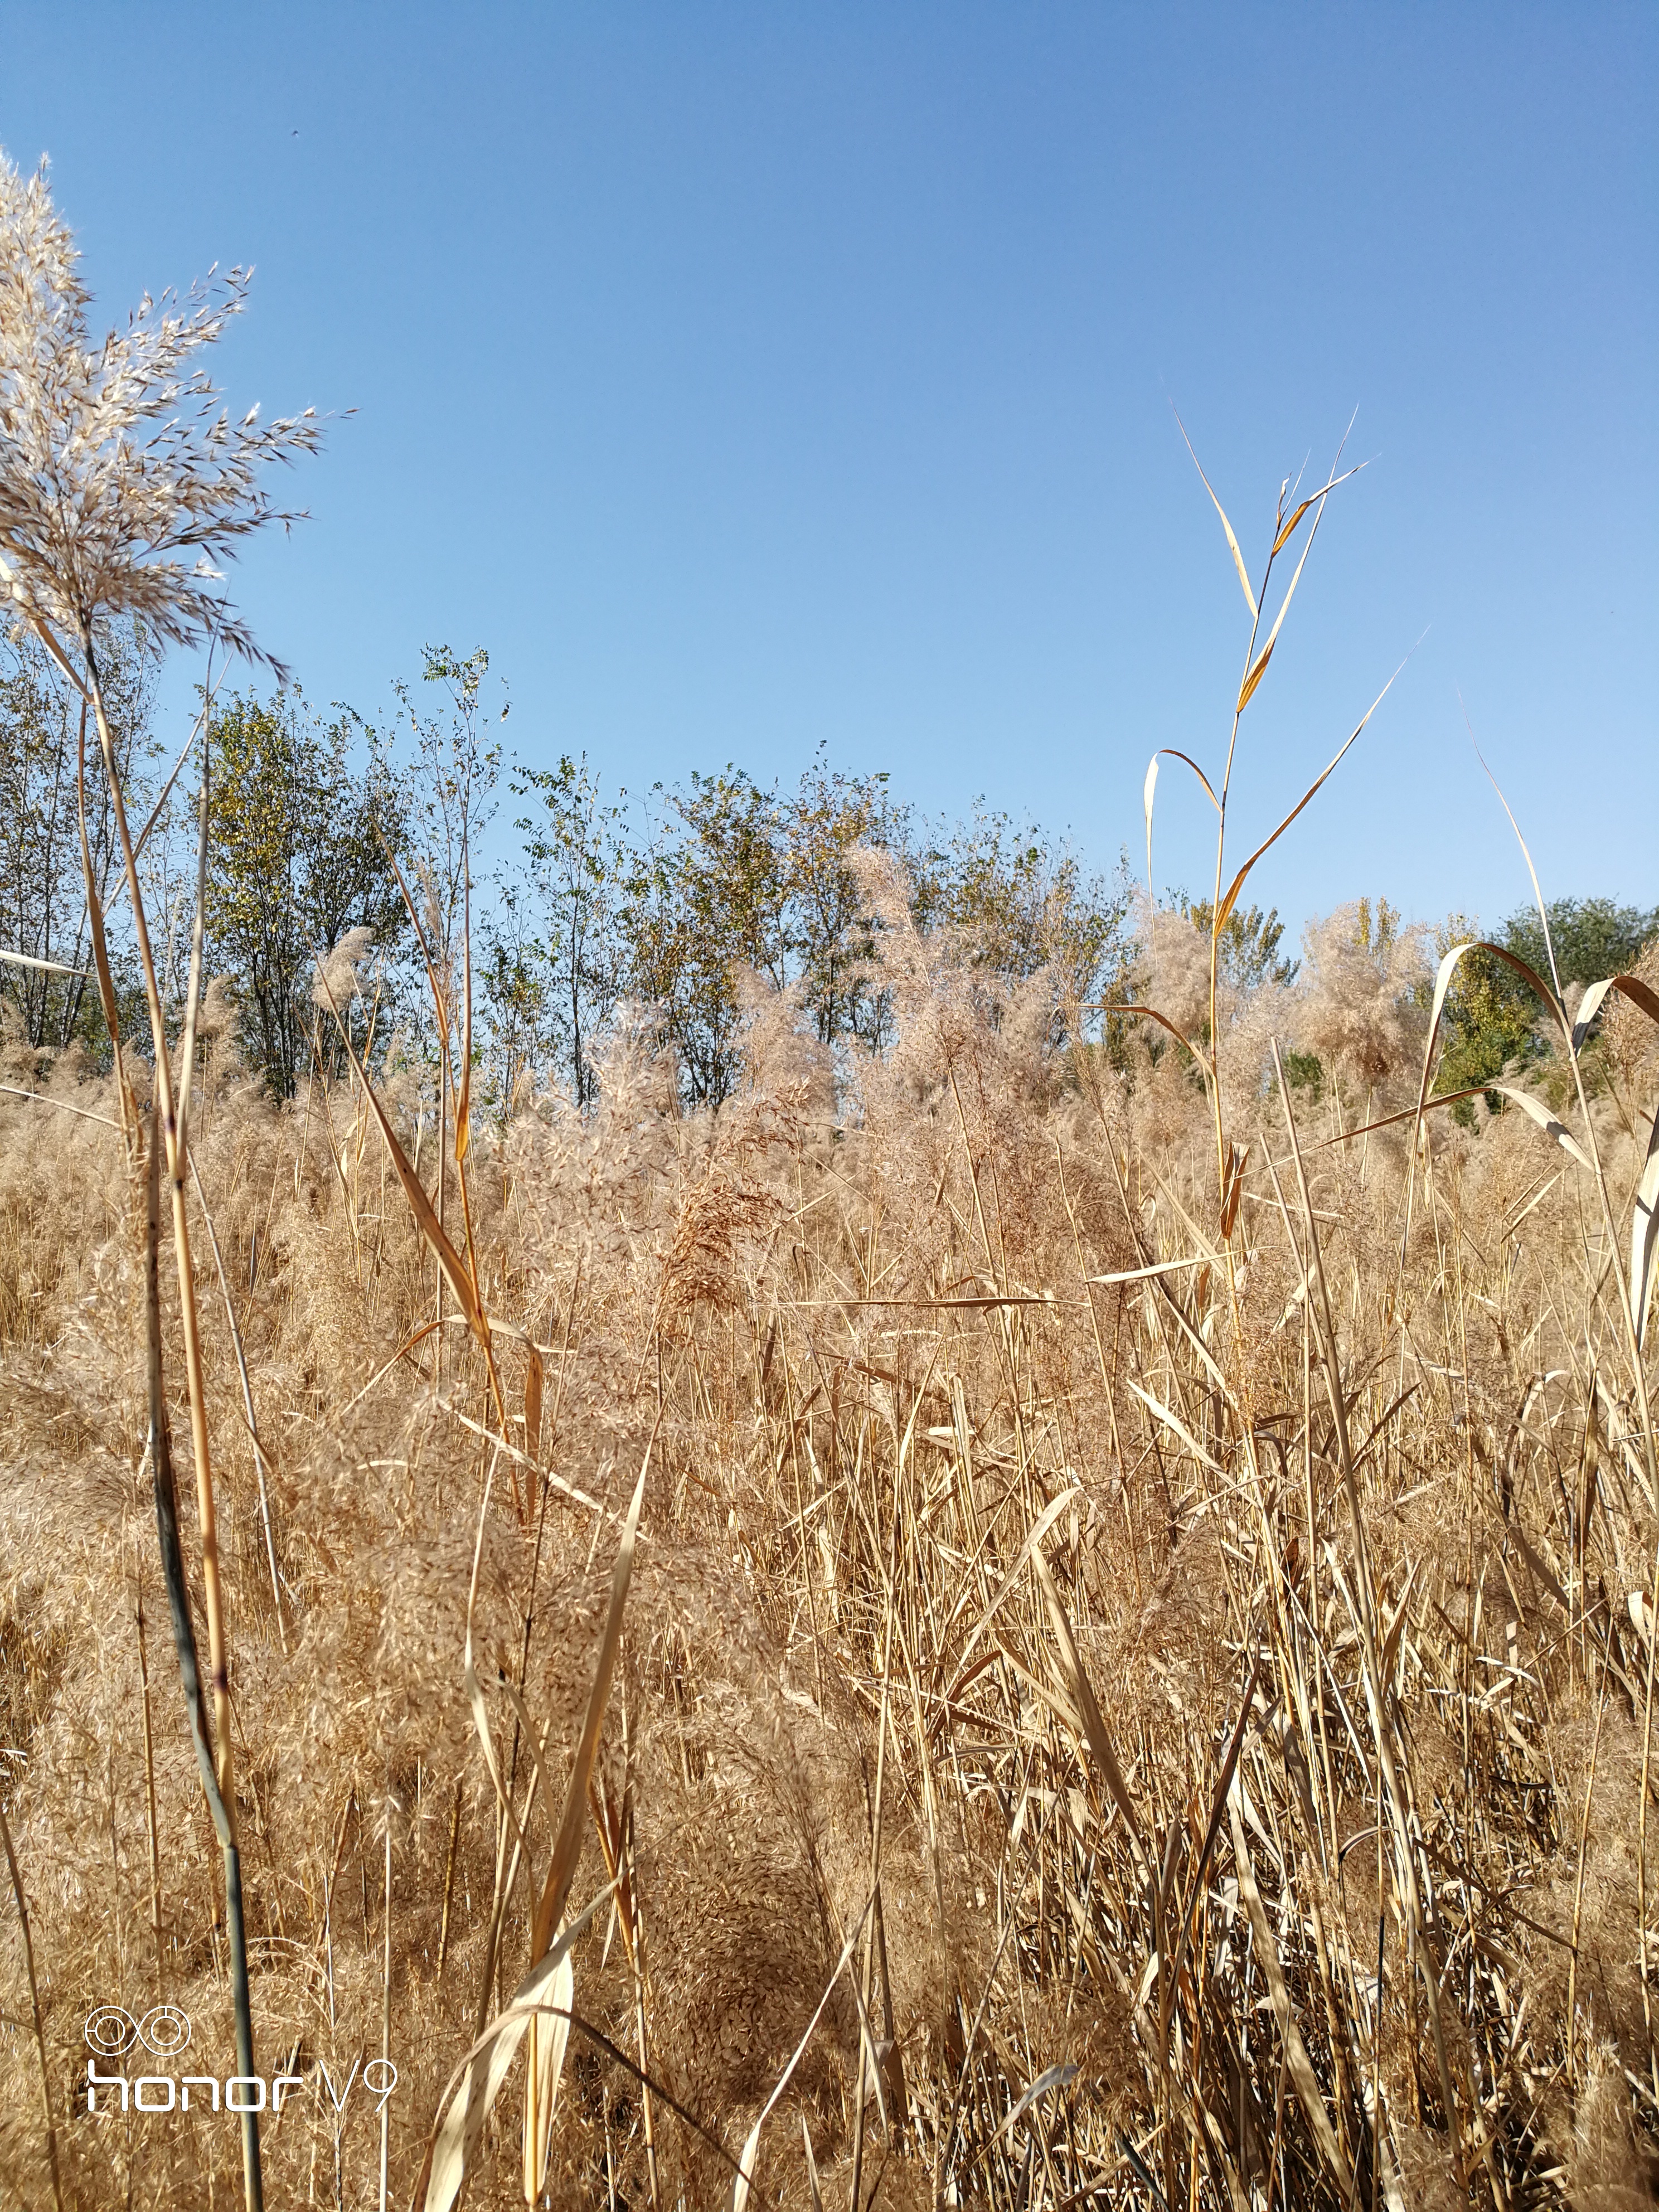
autumn, ecosystem, sky, vegetation, prairie, shrubland, grassland, grass family, grass, phragmites, tree, plant, ecoregion, savanna, flora, steppe, plant community, field, branch, crop, spring, landscape, plain, wildlife